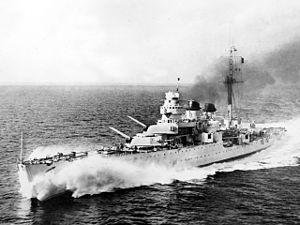
La dénomination de croiseur lourd est communément employée à partir de 1930 et jusqu'à la fin de la Seconde Guerre mondiale pour désigner un croiseur, c'est-à-dire un navire principalement armé de canons, d'un déplacement supérieur à 1 850 tonnes, et inférieur à 10 000 tonnes conformément au traité de Washington et dont l'artillerie principale avait un calibre supérieur à 155 mm, et au plus égal à 203 mm, conformément au traité naval de Londres. Si la distinction entre croiseur lourd et croiseur léger a ainsi été claire pendant quelques années, l'apparition, après 1935, des « grands croiseurs légers », déplaçant 10 000 tonnes, et armés de dix à quinze canons de 152 ou 155 mm, tirant jusqu'à 8 à 10 coups par minute, avec des blindages de ceinture de plus de 100 mm, a sérieusement contribué à brouiller les catégories.
Le Luigi di Savoia Duca Degli Abruzzi était un croiseur léger de classe Duca degli Abruzzi ayant servi dans la Regia Marina pendant la Seconde Guerre mondiale. Il survit à la guerre et poursuit sa carrière dans la Marina militare jusqu'en 1961.
La classe Duca degli Abruzzi était une sous-classe de deux croiseurs légers, dernière des cinq types de classe Condottieri construits dans l'entre-deux-guerres pour la Regia Marina.